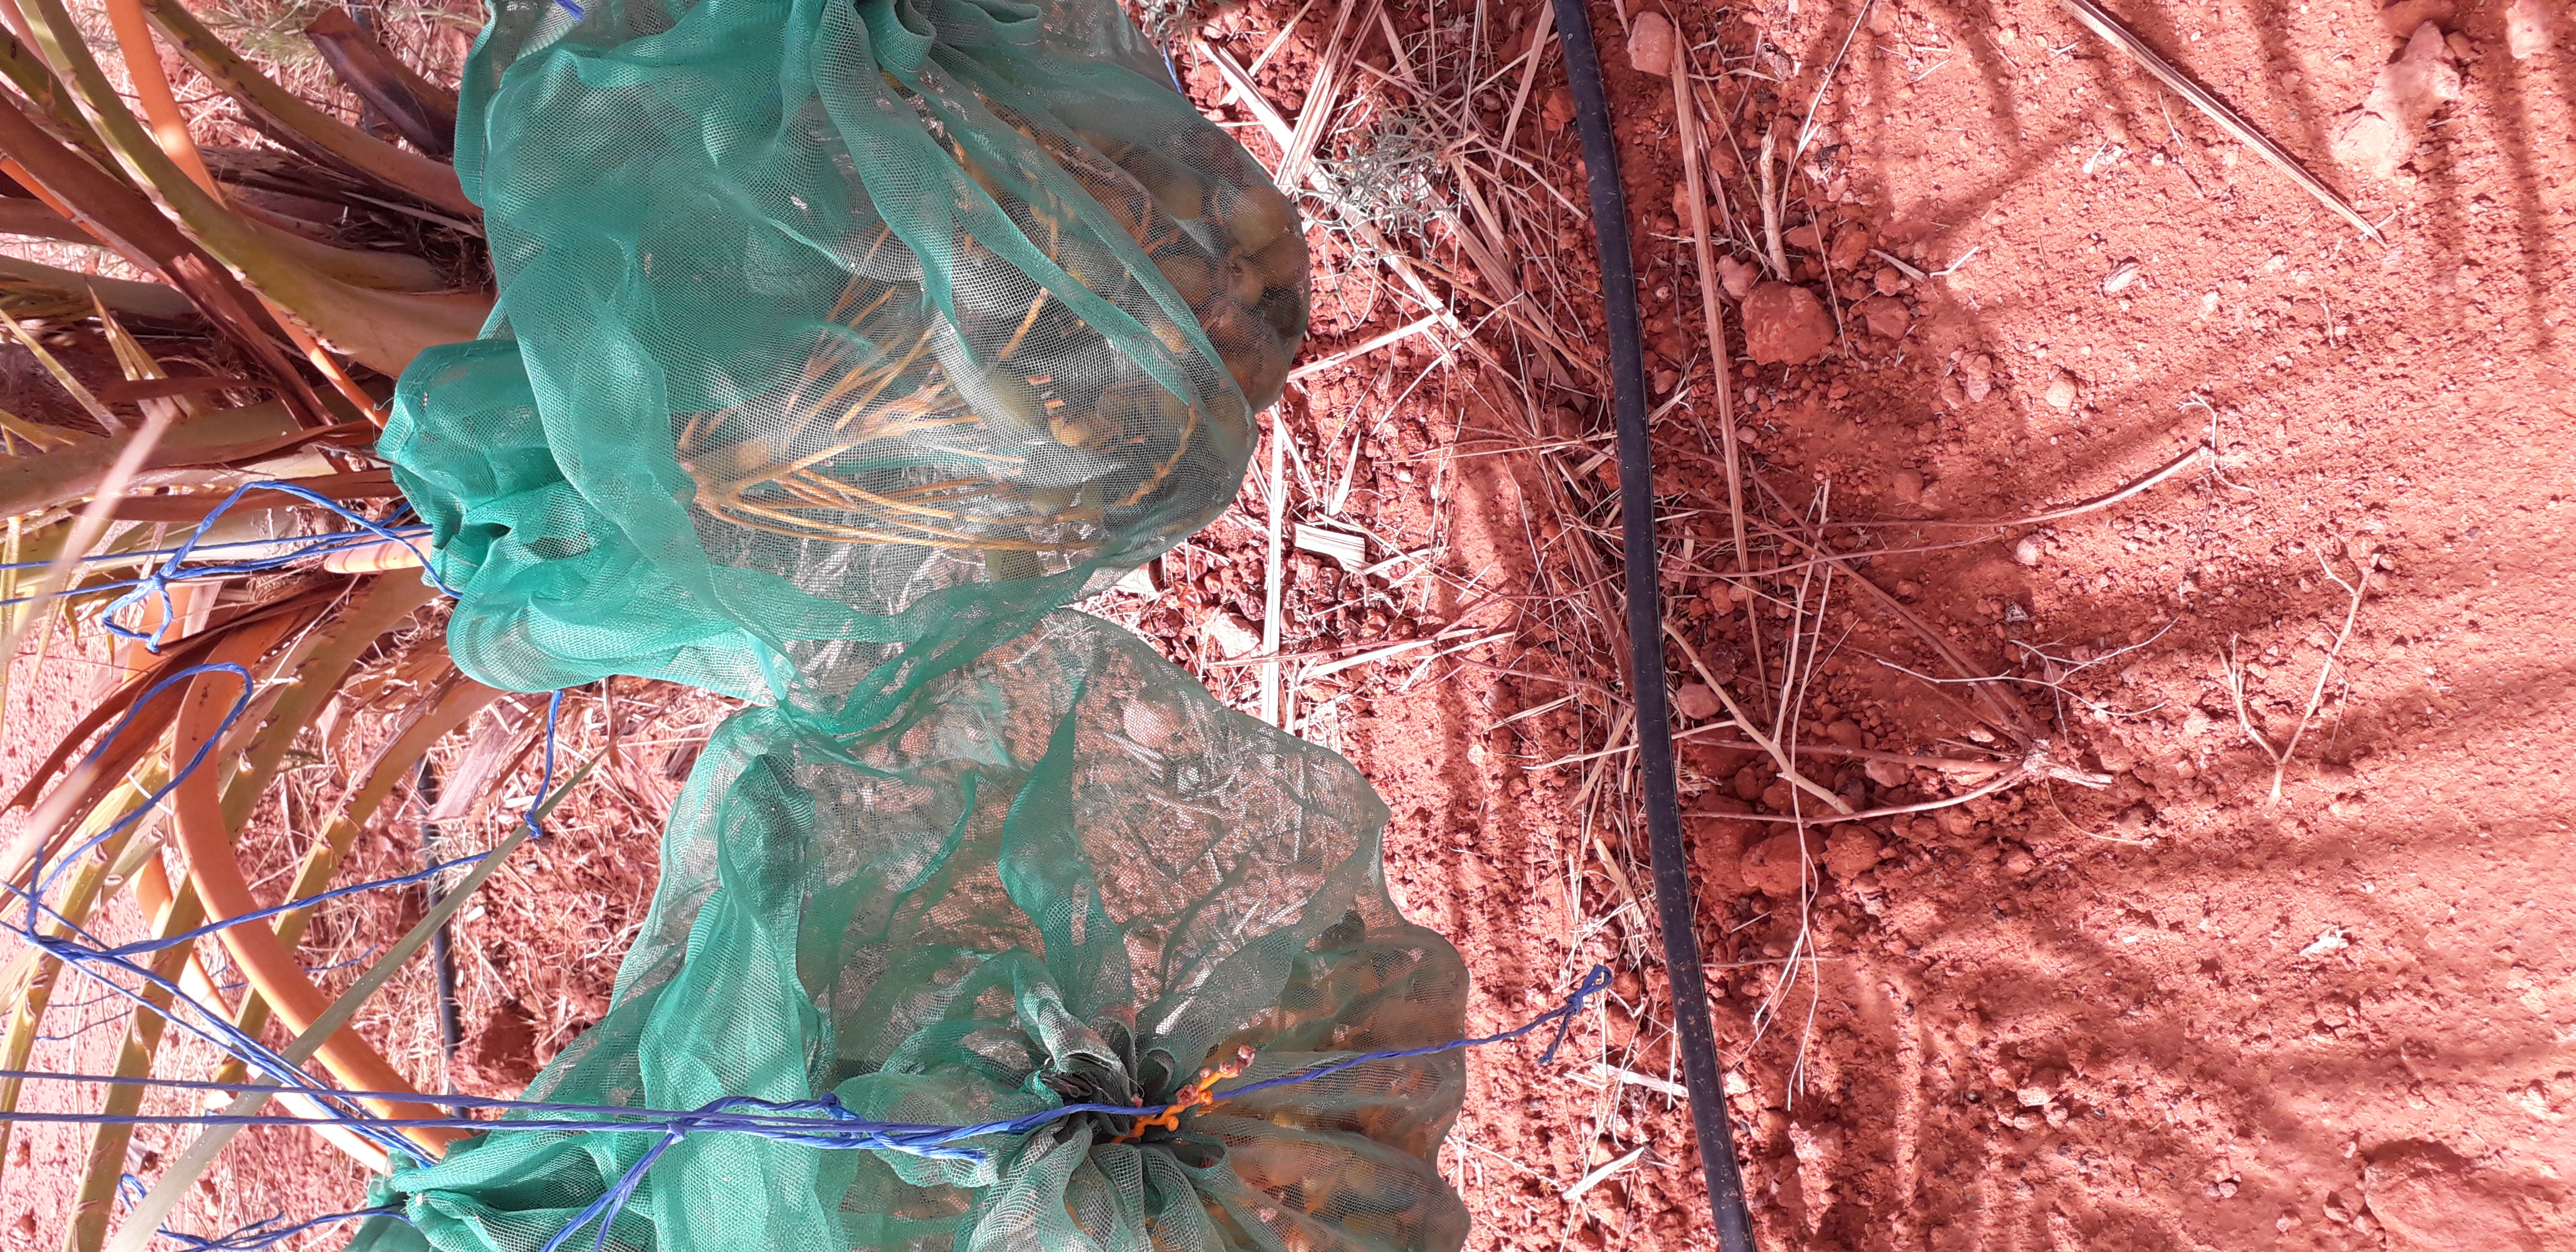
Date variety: Boufagous